Elizabeth Plunket Greene

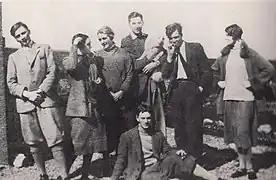
Richard Plunket Greene, first from the left; Olivia Plunket Greene, second from left; David Plunket Greene, holding the dog; Terence Lucy Greenidge, smoking, second from right; Elizabeth Frances Russell, first from the right; Evelyn Waugh, sitting down

Elizabeth Frances Plunket Greene (6 July 189918 December 1978) was an English crime novelist, writing in tandem with her husband, Richard Plunket Greene. She was part of the Bright Young Things immortalized by Evelyn Waugh in "Vile Bodies" (mostly inspired by the Plunket Greenes).